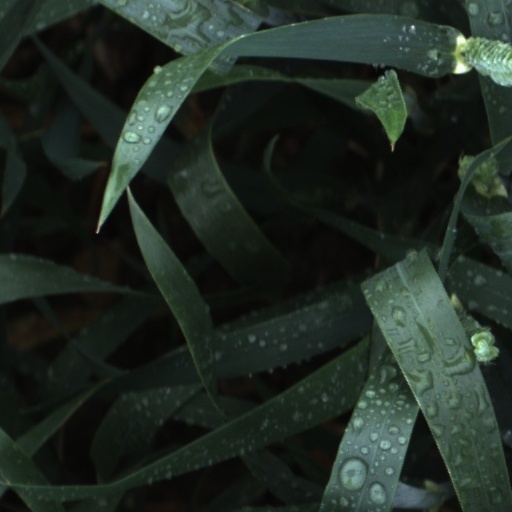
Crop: wheat